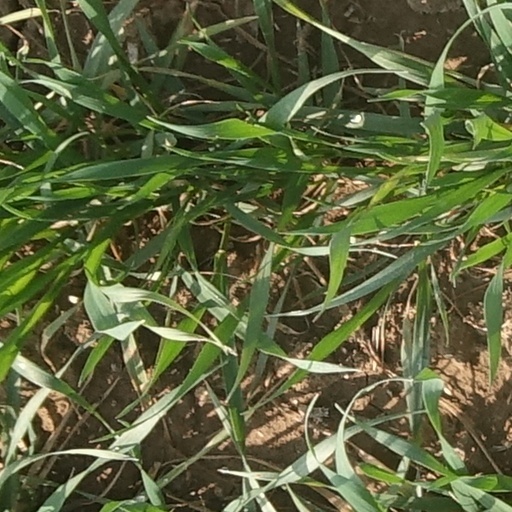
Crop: wheat